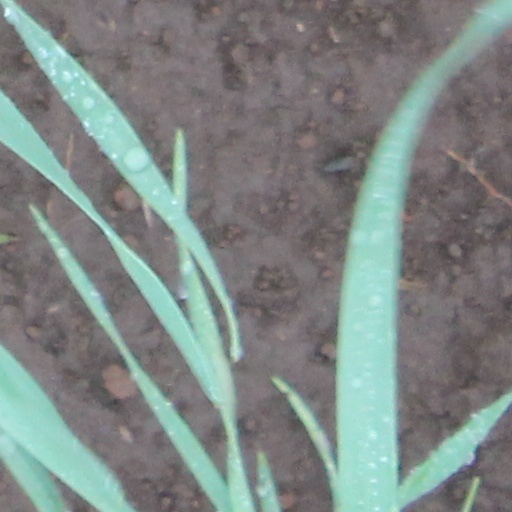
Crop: wheat